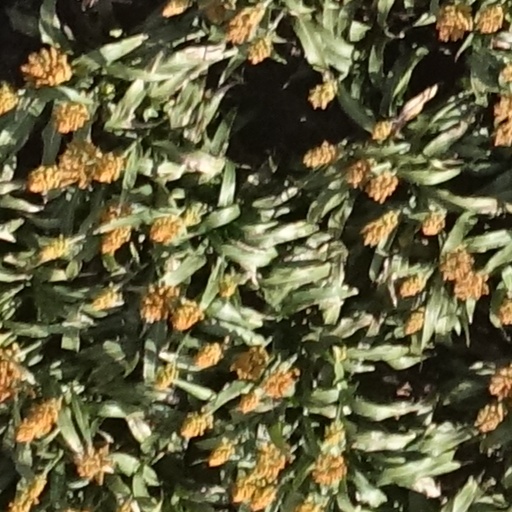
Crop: sorghum